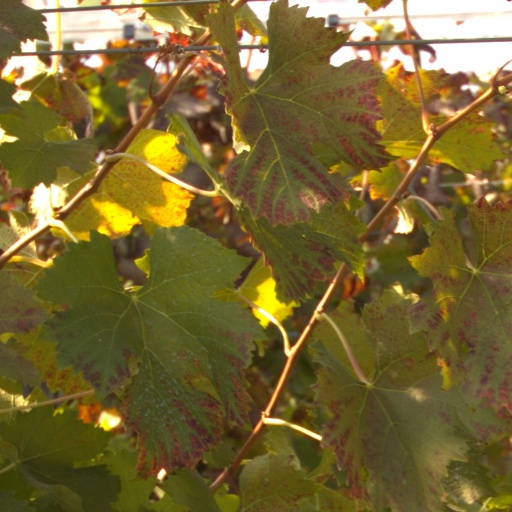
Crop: grape